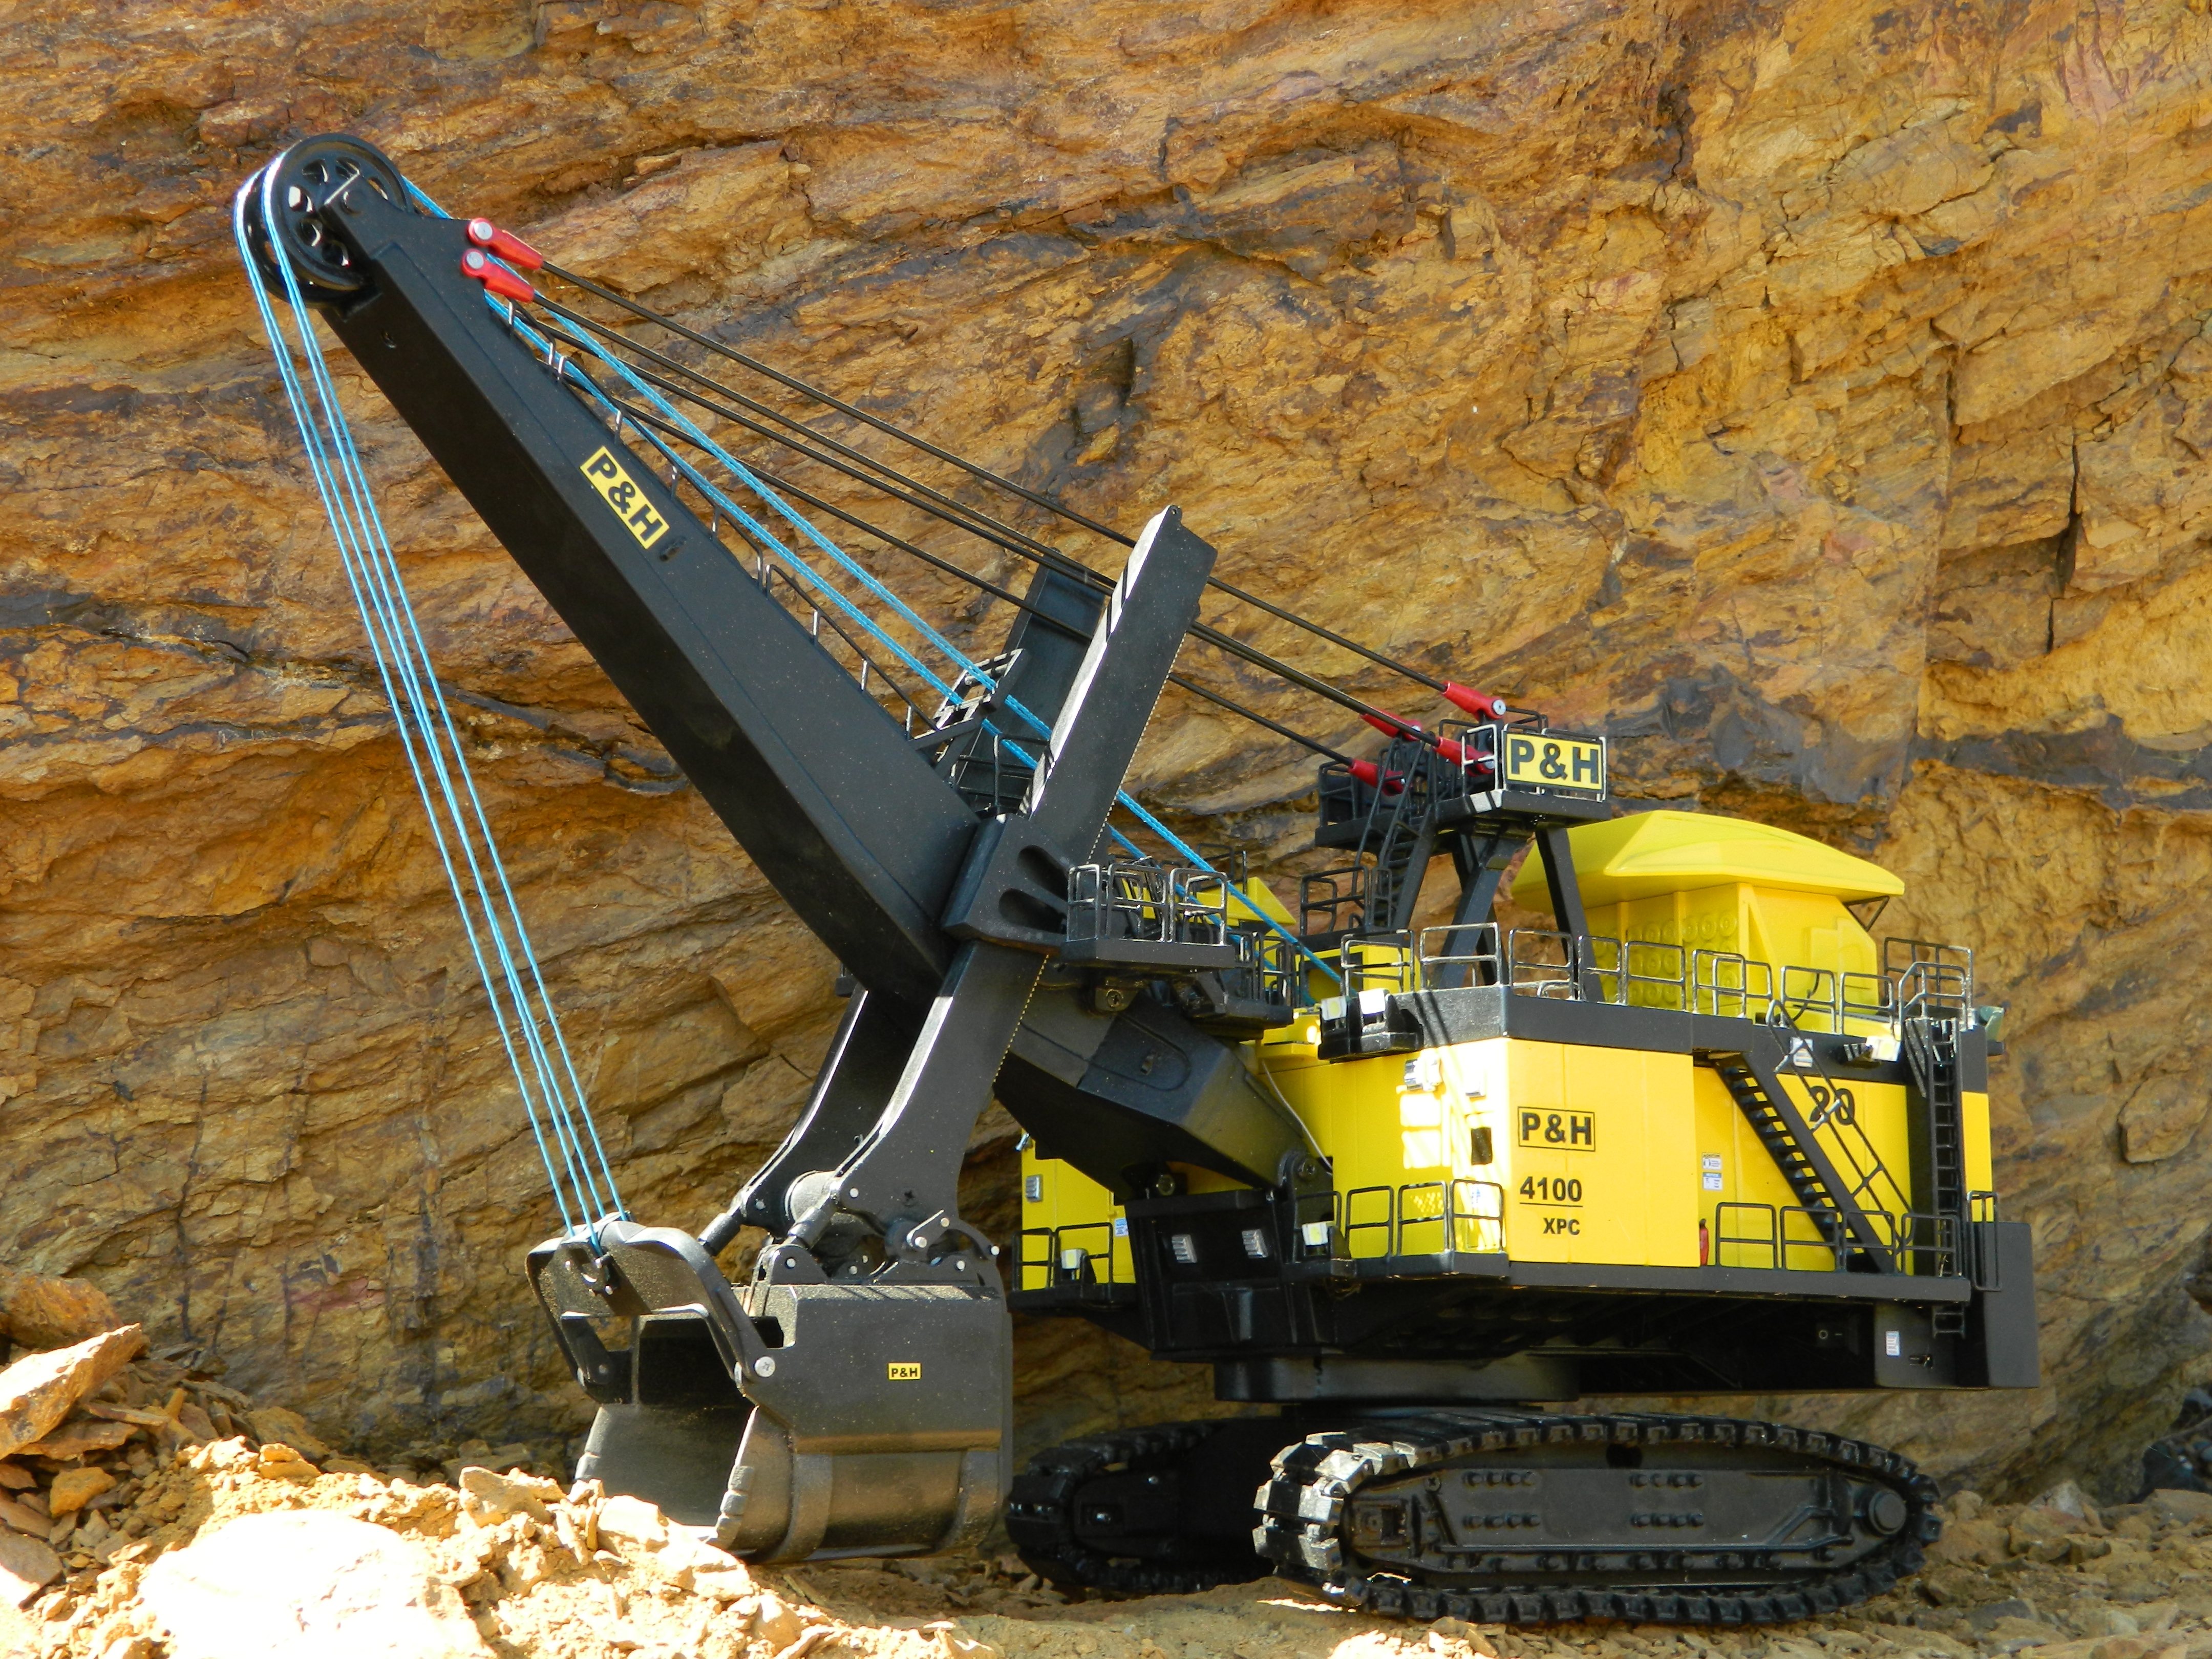
mechanics, construction equipment, vehicle, geological phenomenon, crane, geology, mining, soil, rock, sand, machine, quarry, Down the hole drill, gravel, construction, wheel